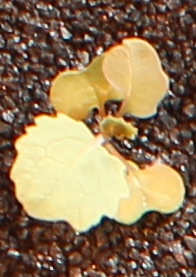
Label: Canola